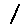
Label: 1